The Magpie's Advice

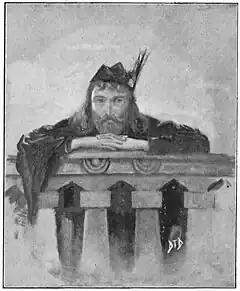
Imaginary portrait of Dafydd ap Gwilym from Owen M. Edwards (ed.) "Gwaith Dafydd ap Gwilym" (1901)

"The Magpie's Advice" or "The Magpie's Counsel" (Welsh: "Cyngor y Biogen" or "Cyngor y Bioden") is a poem in the form of a "cywydd" by the pre-eminent Welsh-language poet, Dafydd ap Gwilym. The poet portrays himself as an overage lover who bemoans his romantic woes as he wanders through the woods, and is rebuked by a magpie who bids him concern himself with matters more befitting his years. It can be read either as a comic and self-mocking reversal of the traditional Welsh poetic trope of the non-human messenger, or "llatai", being sent to the poet's lover, or as a meditation on the contrast between the yearly cycle of renewal in the natural world and the linear ageing of men, which falsifies any simplistic identification we may make with nature. It has always been one of Dafydd's more popular poems, surviving in 55 manuscripts and being widely translated in the 20th and 21st centuries. Sir Thomas Parry included it in his "Oxford Book of Welsh Verse".